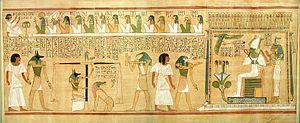
L'esprit humain est prêt pour son voyage par la pègre. Là, le coeur de la personne sera jugé par les bonnes actions de la personne sur la terre. Si le coeur est trouvé pour être pur qu'il sera envoyé pour vivre pour toute l'éternité dans le beau ‹
Selon les mythes funéraires des Anciens Égyptiens, l’au-delà est le lieu où séjournent les dieux, les bienheureux et les damnés. Domaine d'Osiris, ce monde supranaturel est à la fois souterrain, terrestre et céleste. Il est connu sous les dénominations de Kheret-Netjer, Ro-Sétaou, Douât et Neferet Imentet. La géographie de cet autre monde, ainsi que les êtres qui le peuplent, sont renseignés par divers écrits dont les Textes des pyramides, le Livre des deux chemins, le Livre des Morts, les Livres du monde souterrain et quelques contes.